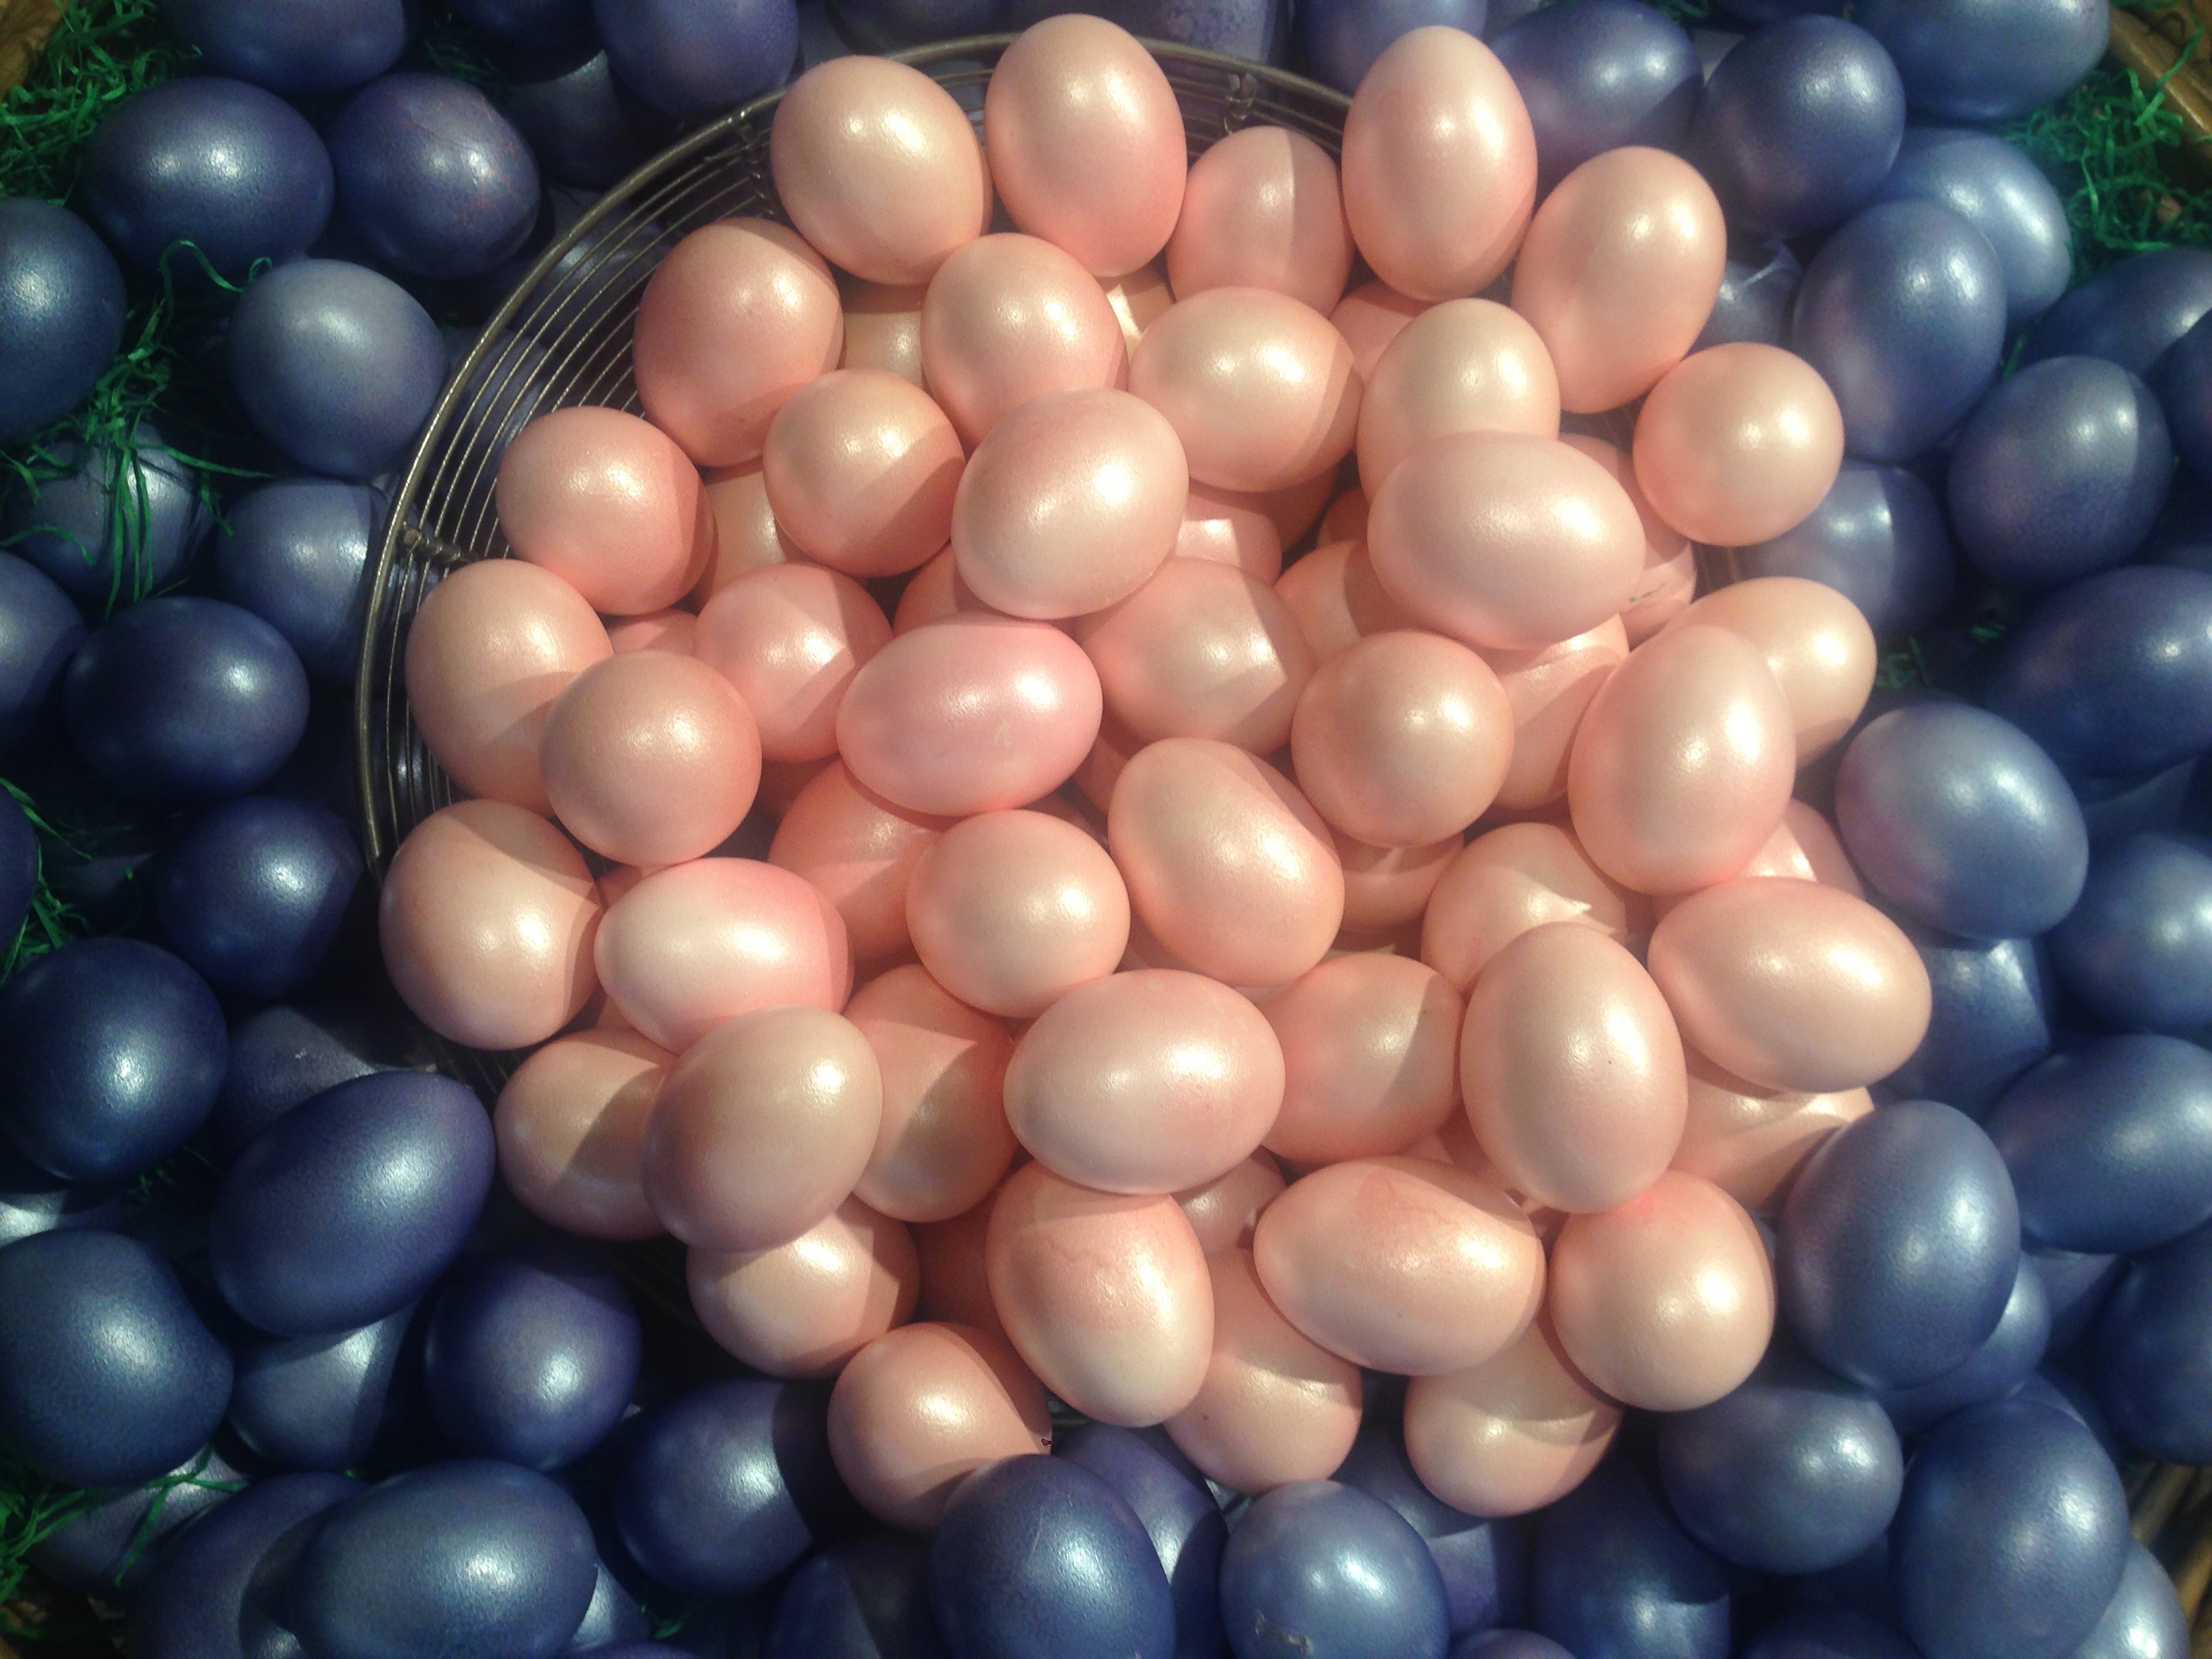
plant, fruit, berry, flower, fruitful, food, produce, religion, blue, colorful, baby, egg, children, sphere, easter, greeting card, breed, flowering plant, happy easter, land plant